Chronic progressive lymphedema

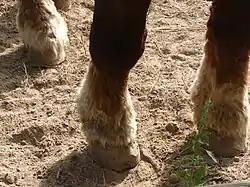

Chronic progressive lymphedema (CPL) is a disease of some breeds of draft horse, whereby the lower legs becomes progressively more swollen. There is no cure; the aim of treatment is to manage the signs and slow progression of the disease. The cause of CPL is not known, although it is suspected that a genetic disorder of elastin metabolism prevents the lymphatic vessels from functioning properly, leading to edema of the lower limbs. CPL resembles the human disease elephantiasis verrucosa nostra.